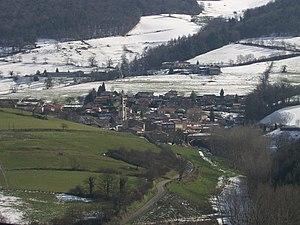
Vue globale du village de Saint-Genis-l'Argentière.
Saint-Genis-l'Argentière est une commune française, située dans le département du Rhône en région Auvergne-Rhône-Alpes.